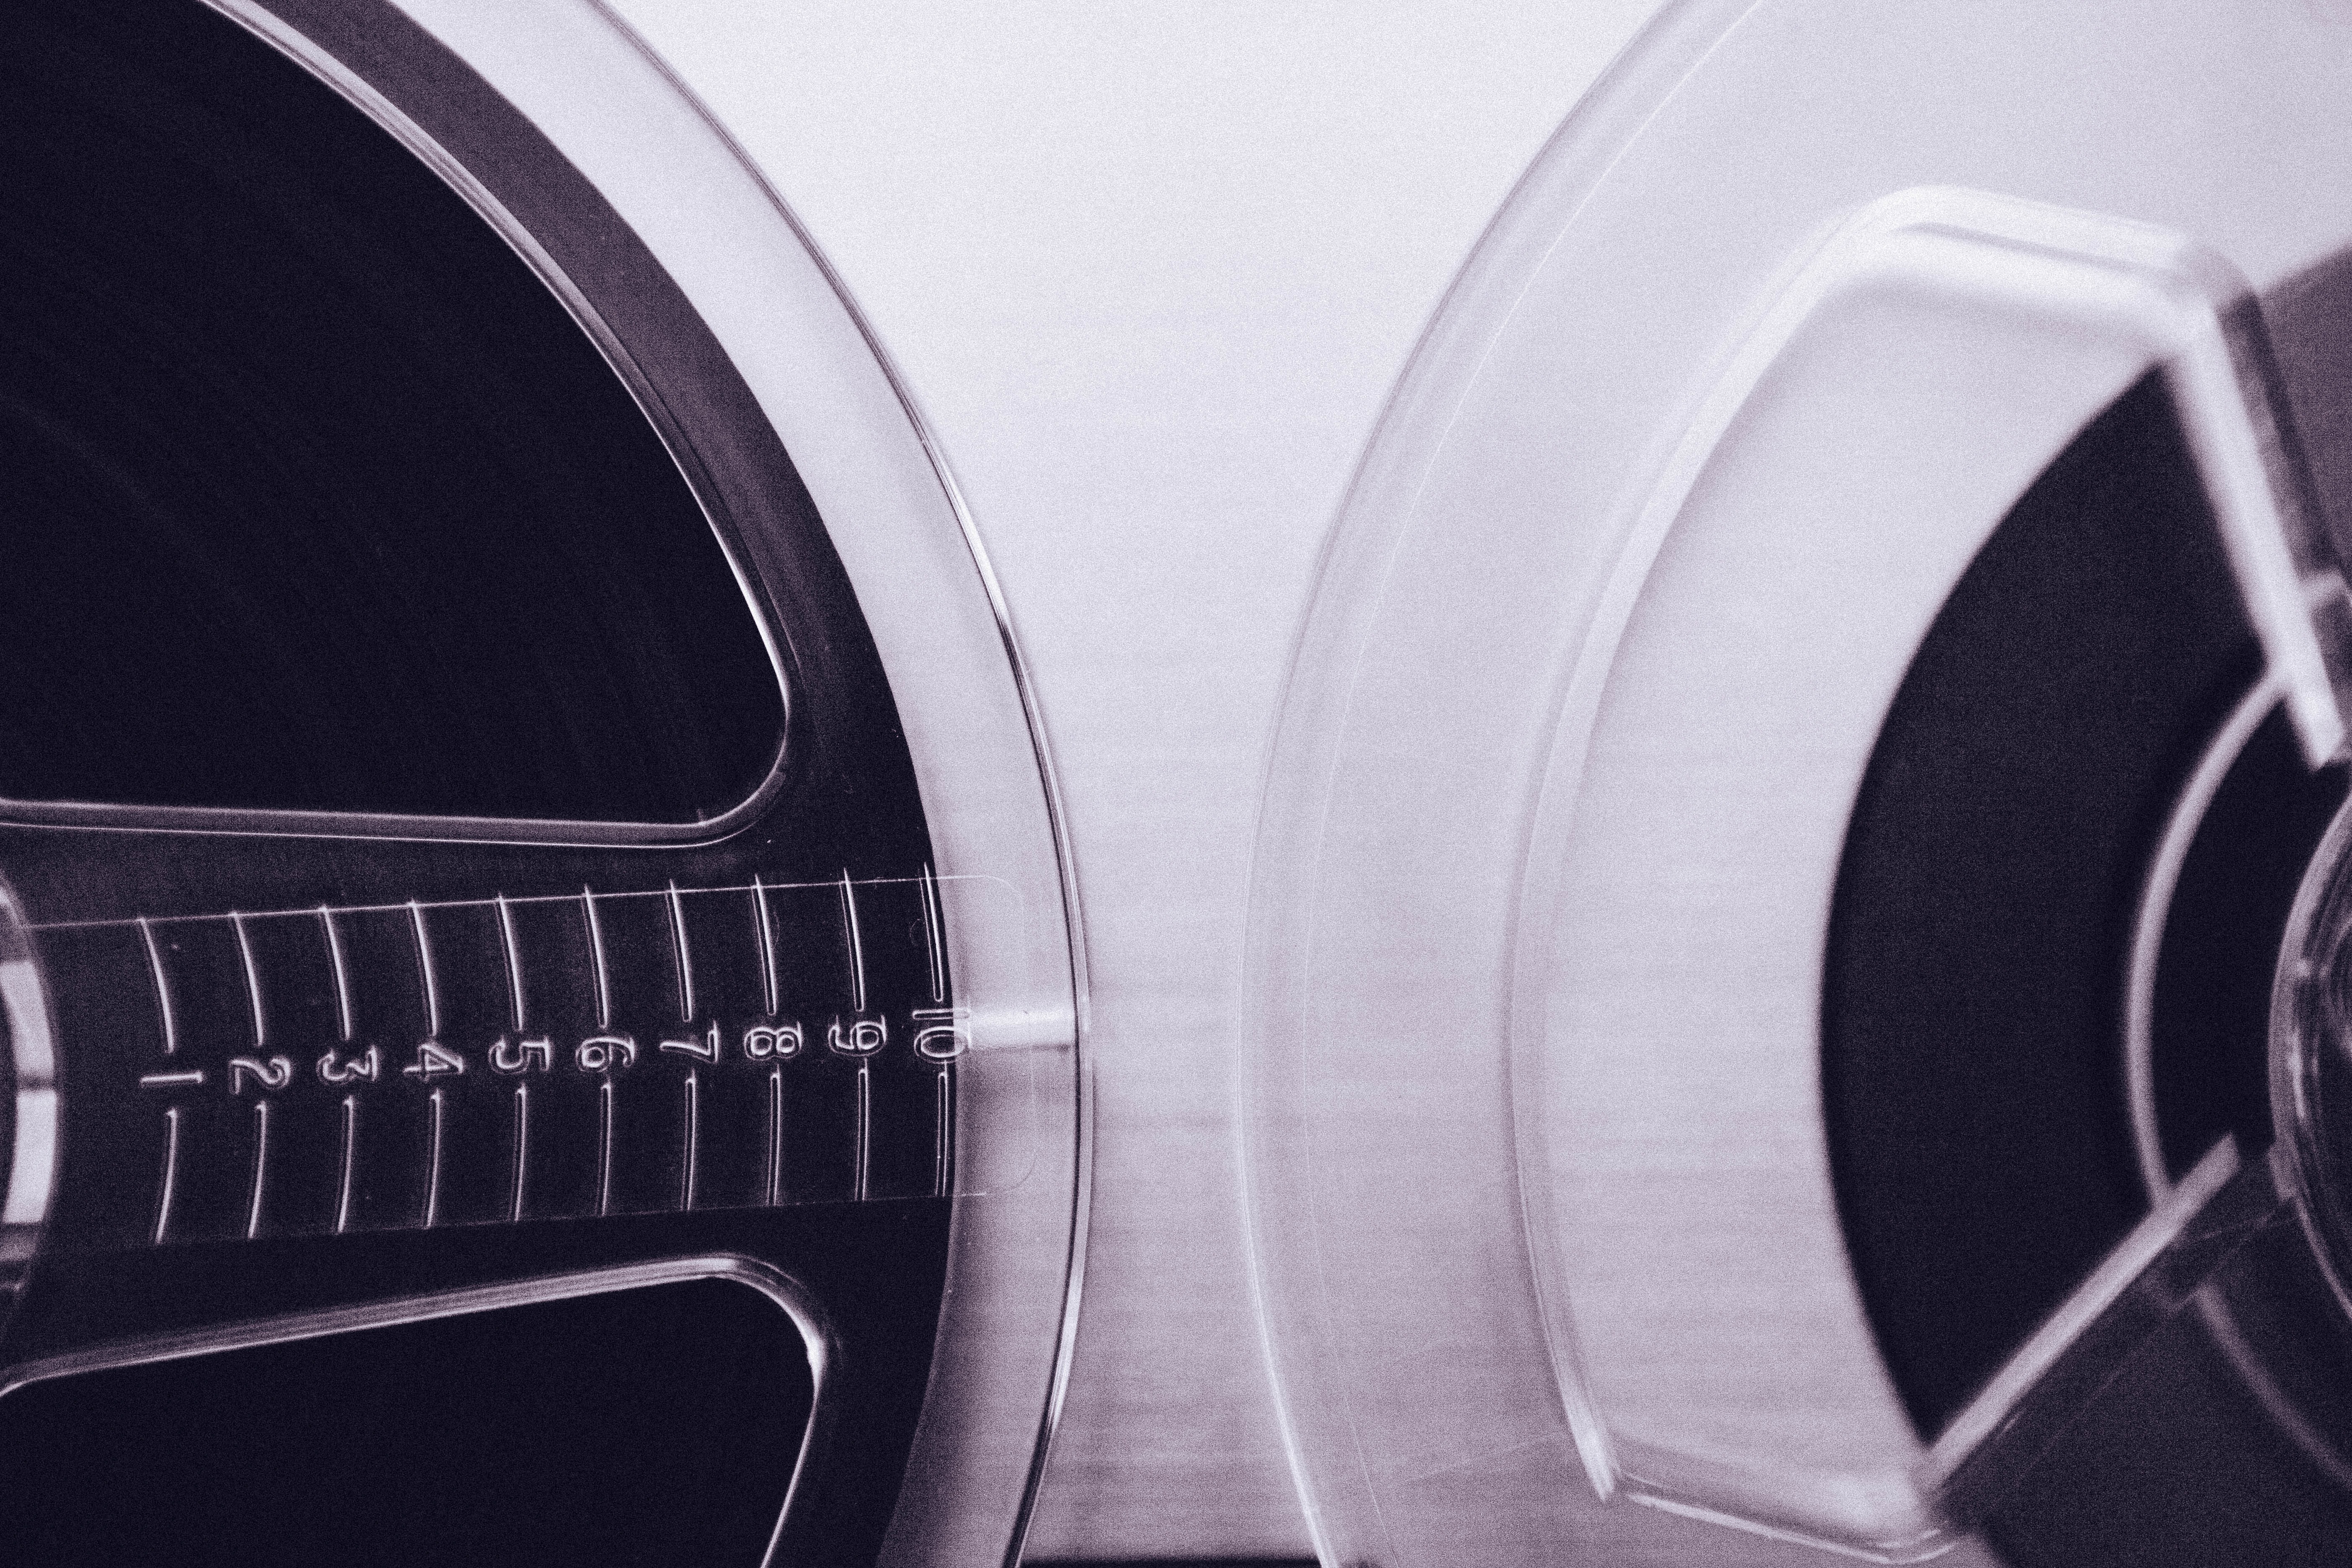
white, wheel, gadget, black, arm, circle, audio, headphones, multimedia, entertainment, music studio, audio equipment, tape recorder, technics, sound recording equipment